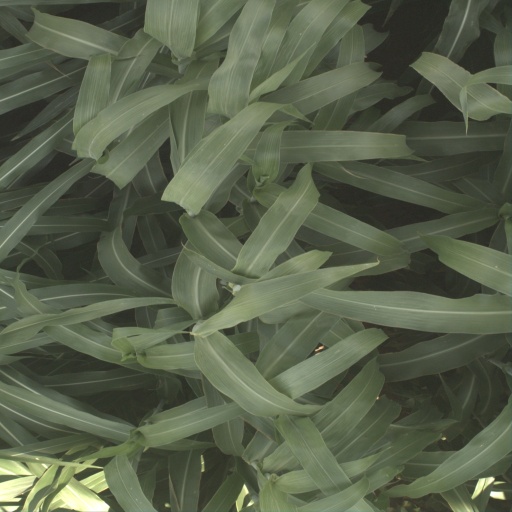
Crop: sorghum